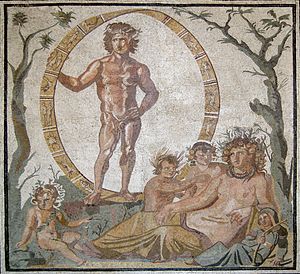
Planeter (astrologi) / Symbolik for de 3 trans-saturniske planeter / Uranus
Planeter indenfor astrologien har en anden betydning end indenfor den moderne astronomi. Før teleskopets fremkomst, mente man at nattehimlen havde to forskellige slags objekter: fiksstjerner, der var ubevægelige på stjernehimlen, og vandrestjerner, der flyttede sig i forhold til fiksstjernerne.